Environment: real
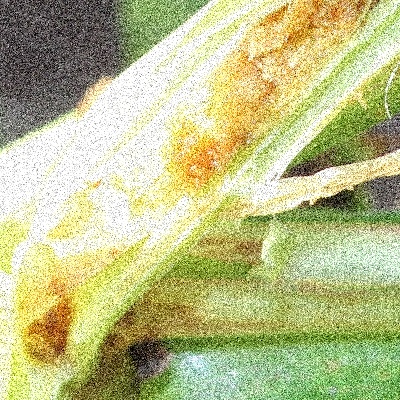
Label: fall_armyworm